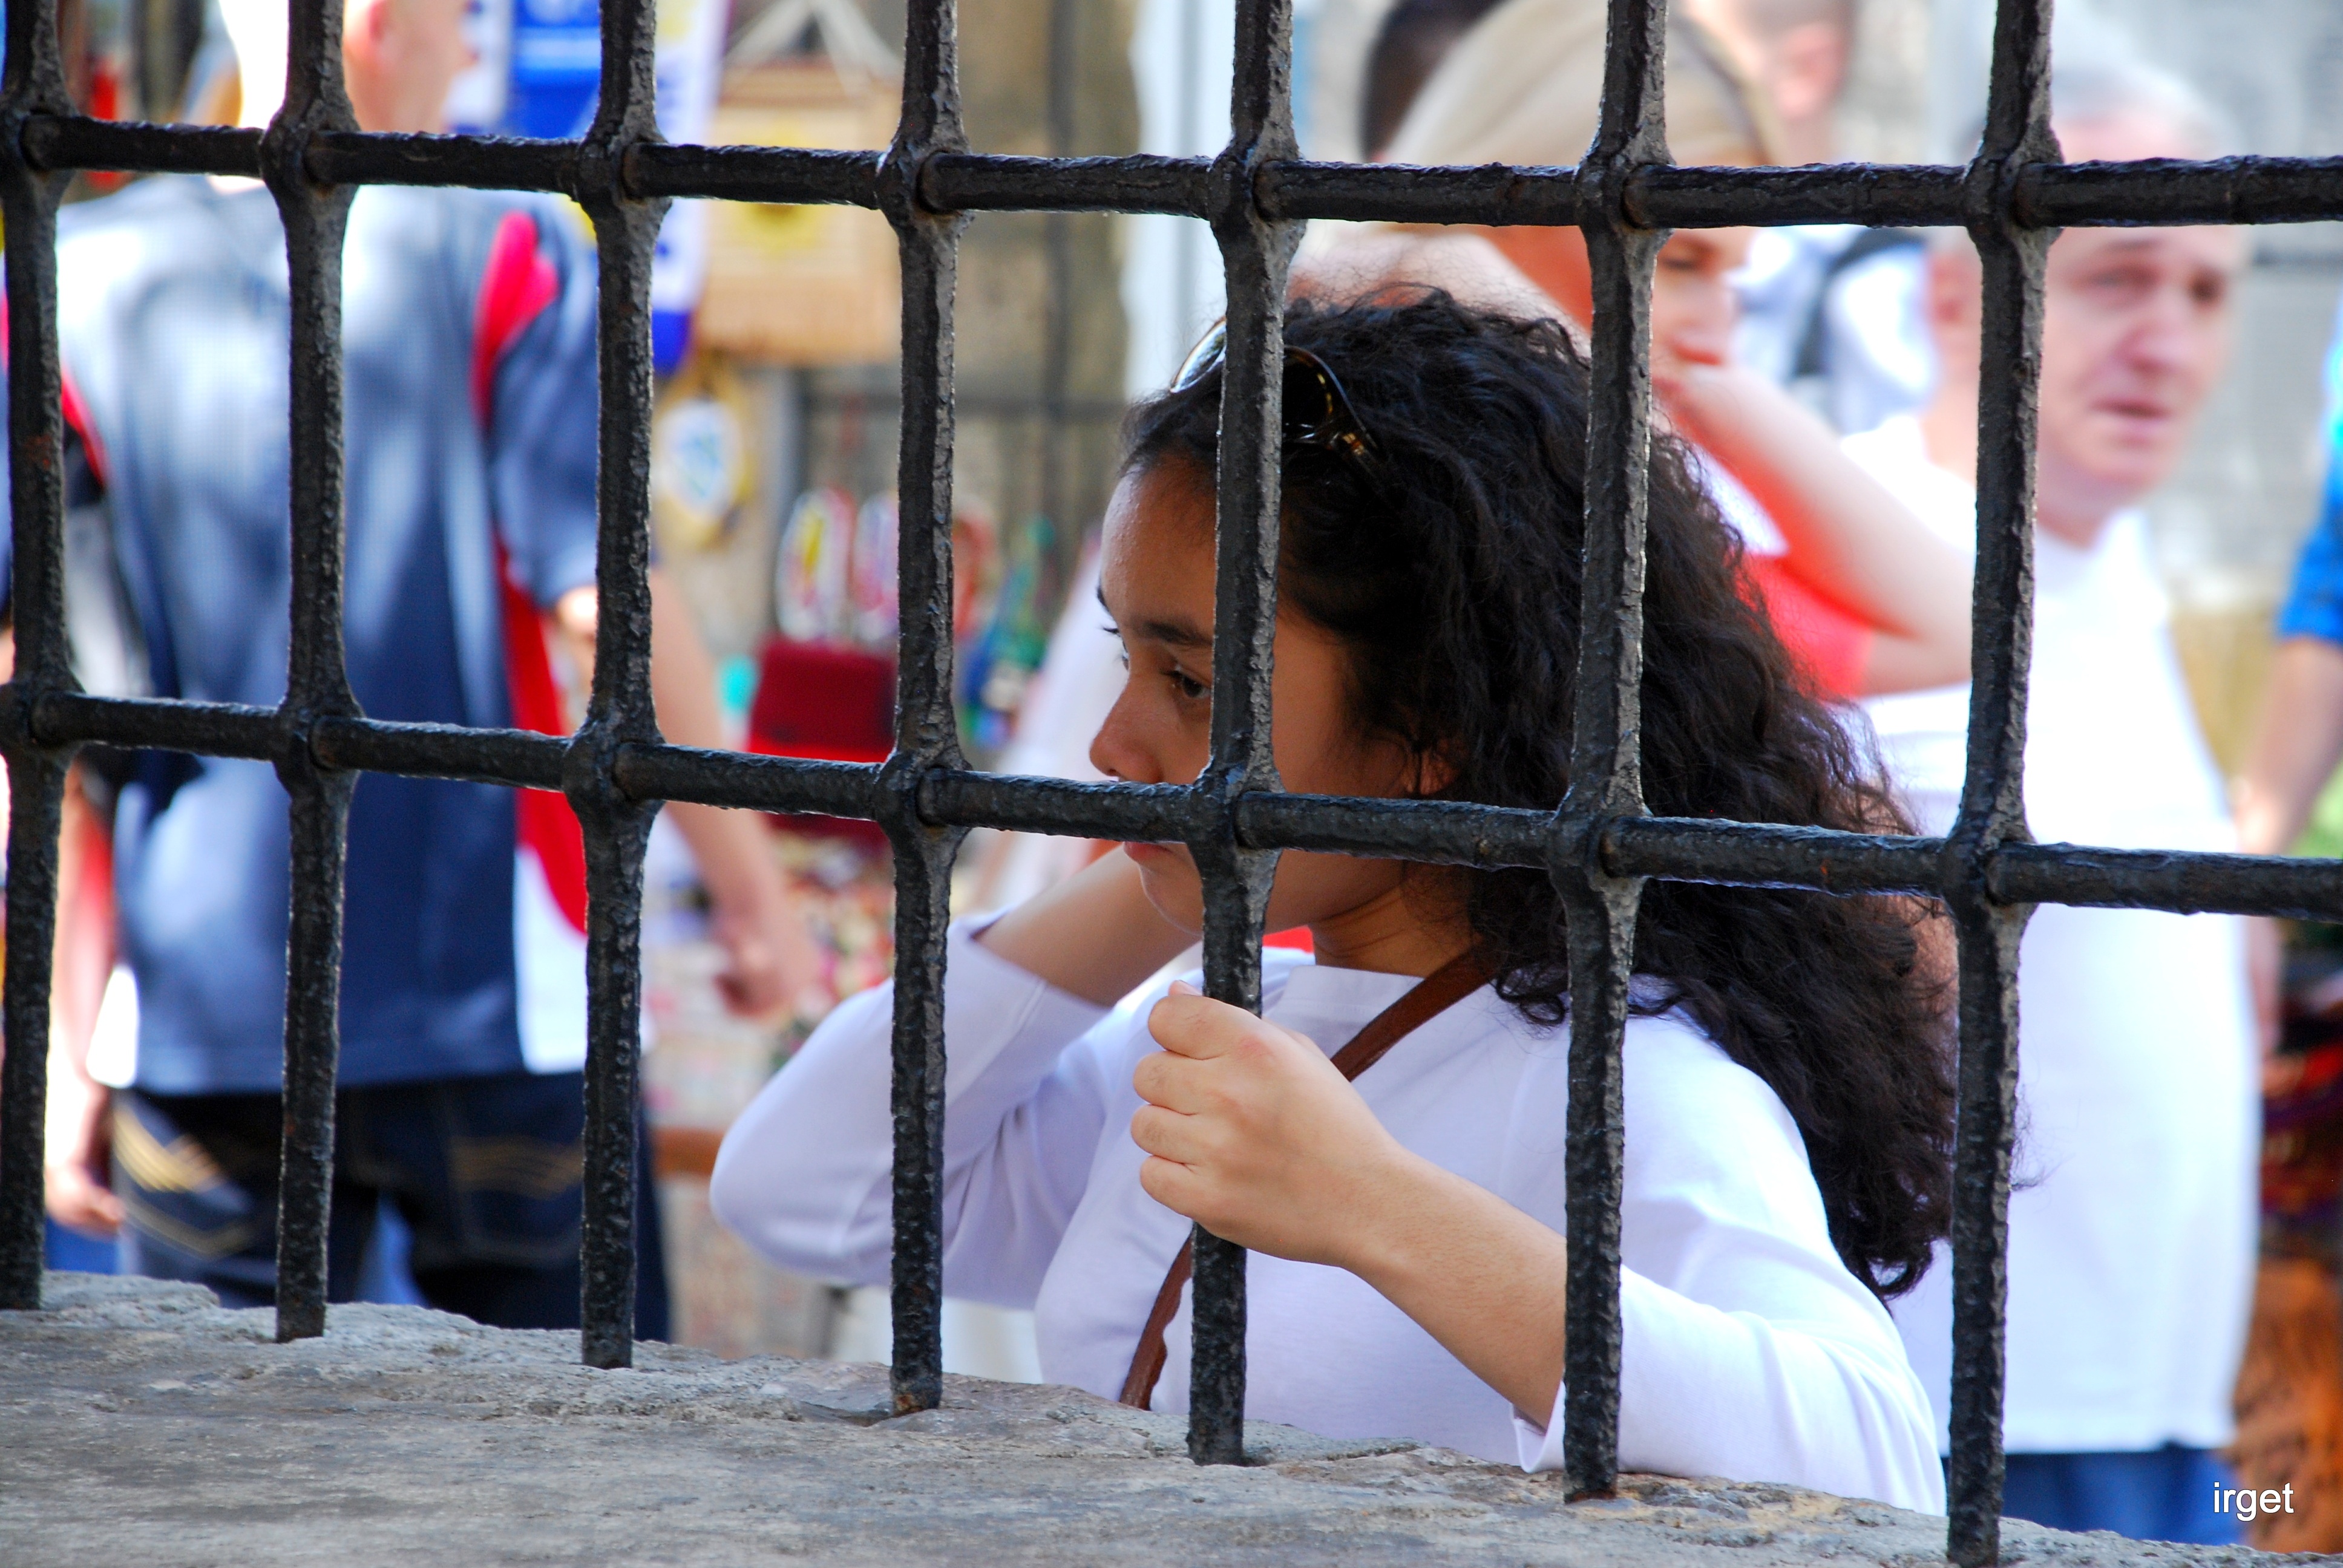
color, photograph, physical fitness